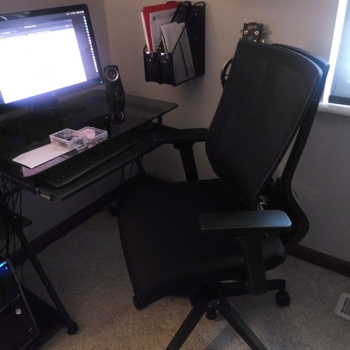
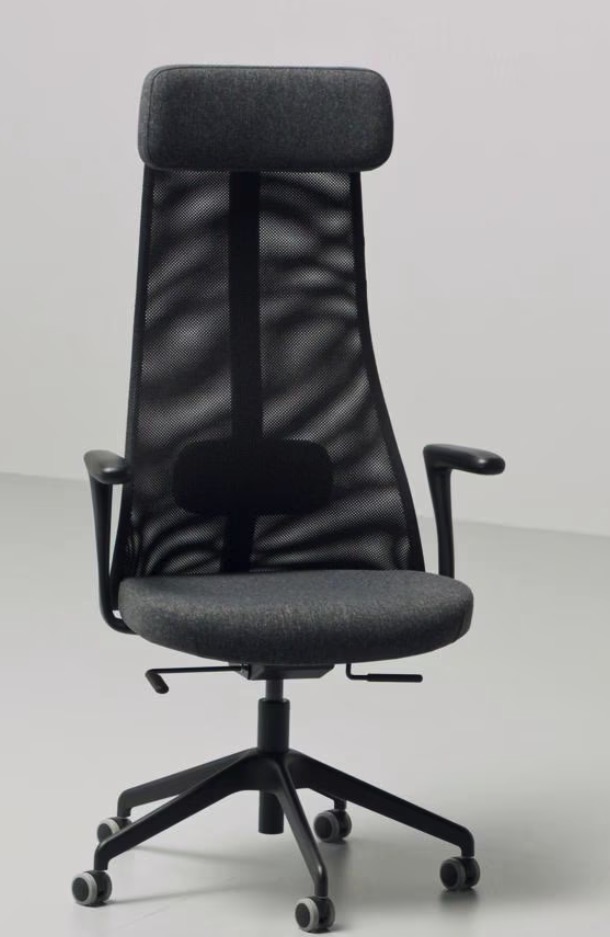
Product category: items_chair
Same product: no